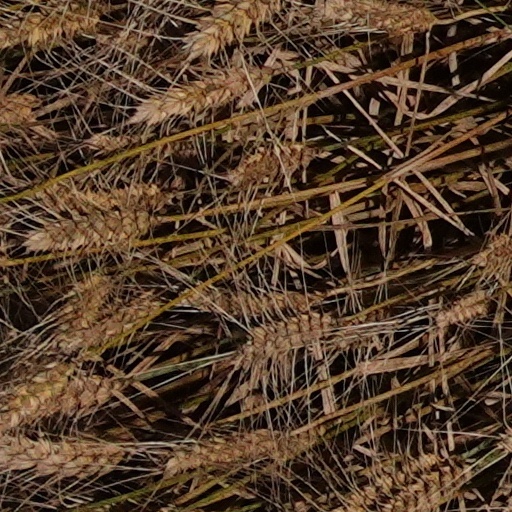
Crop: wheat